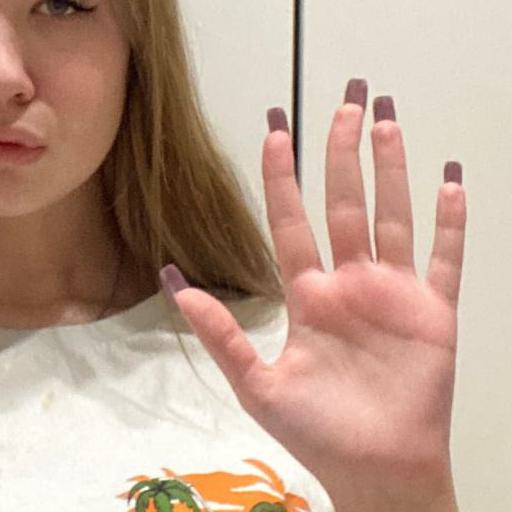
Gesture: palm